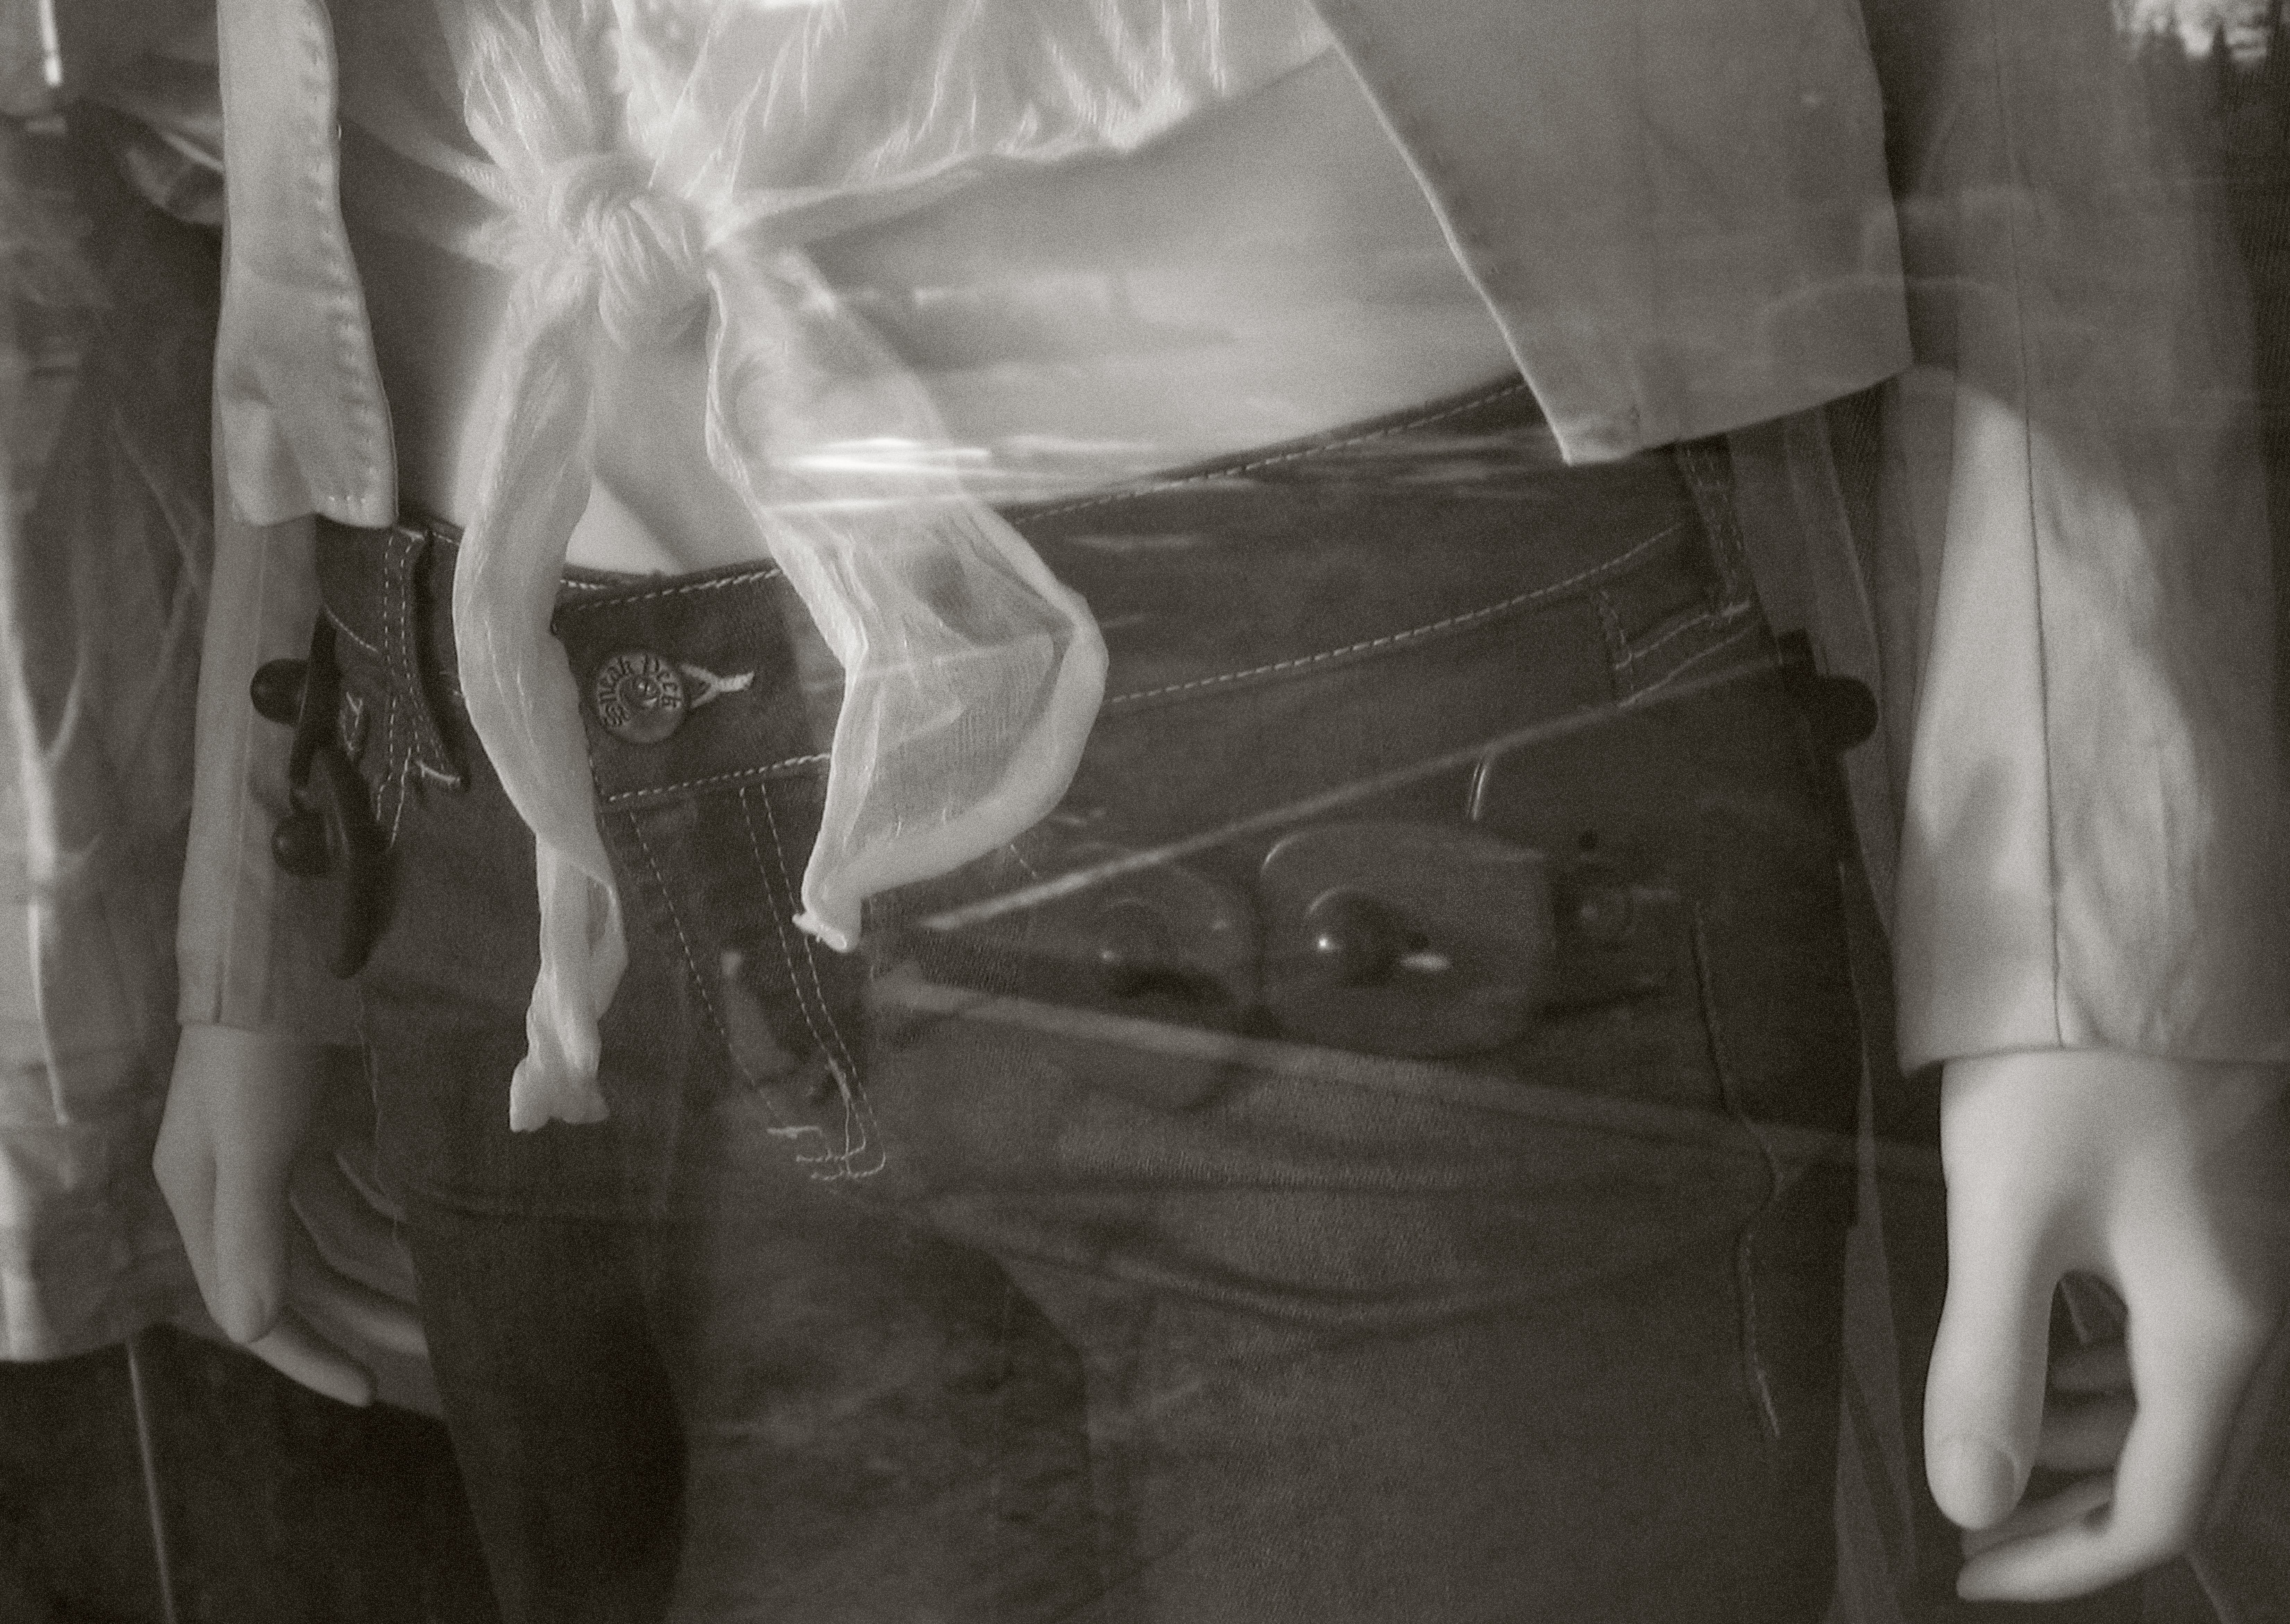
hand, black and white, white, photography, jeans, fashion, clothing, black, monochrome, human body, photograph, image, sacramento, checkpoint, securitytag, antitheft, antishoplifting, sensormatic, theftsensor, sense, monochrome photography